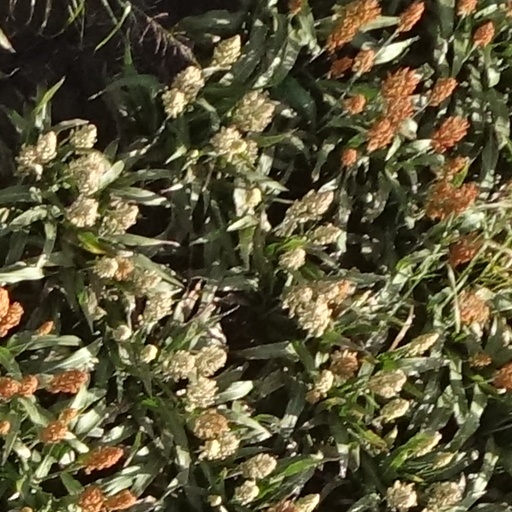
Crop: sorghum